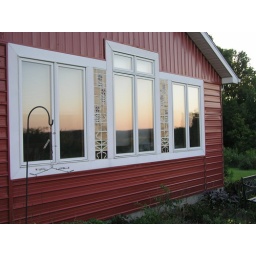
THE red house in the country